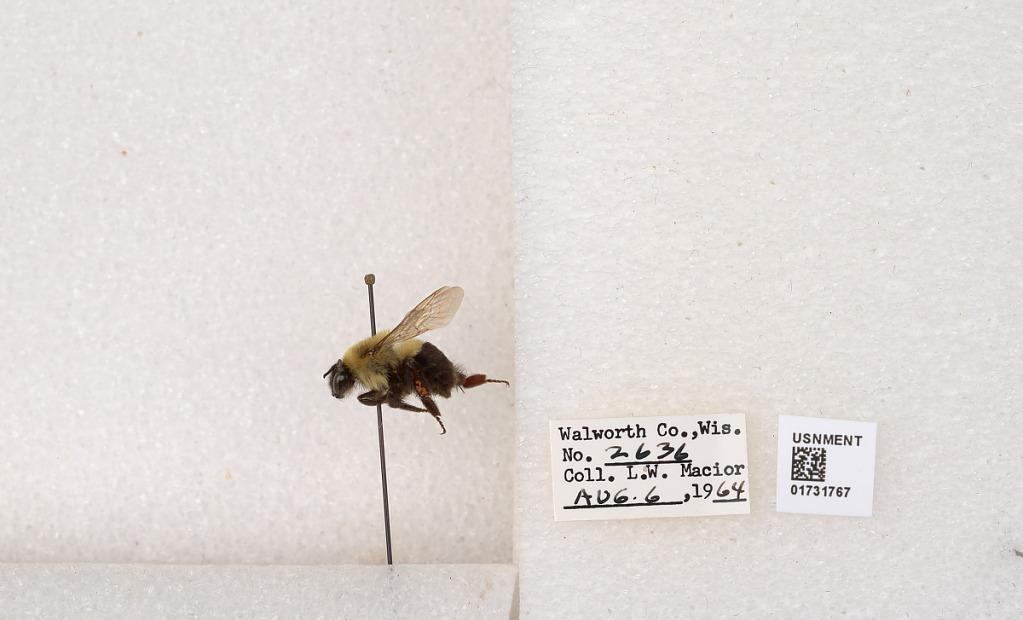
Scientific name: Bombus impatiens Cresson
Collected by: L. Macior
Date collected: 1964-8-6
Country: United States
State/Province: Wisconsin
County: Walworth
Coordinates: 42.6685, -88.5419